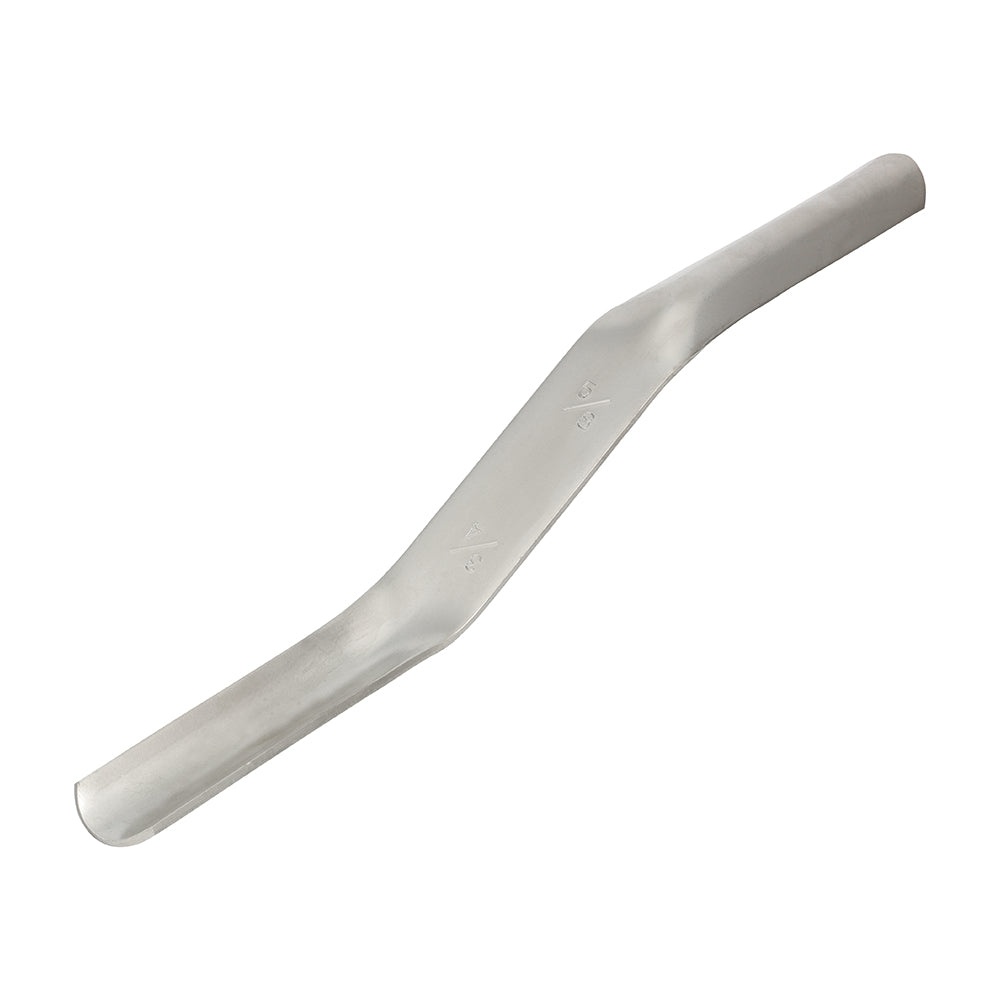
Brick Jointer - Size mm 15 - 20 - Size inch 5/8 - 3/4 - Material Carbon Steel
A professional brick jointer, with chamfered edges for creating seamless mortar joints between bricks.
Brand: TIMCO
Category: Hardware > Tools > Masonry Tools > Masonry Jointers > Brick Jointers